The Marbles (quartet)

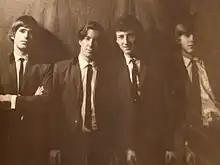
The Marbles from left to right: Ray Greenleaf on drums, Steve Dowler on rhythm guitar, Peter Shapiro on lead guitar and David Dugdale on bass.

The Marbles were an American rock band active in San Francisco from 1965 to 1966.